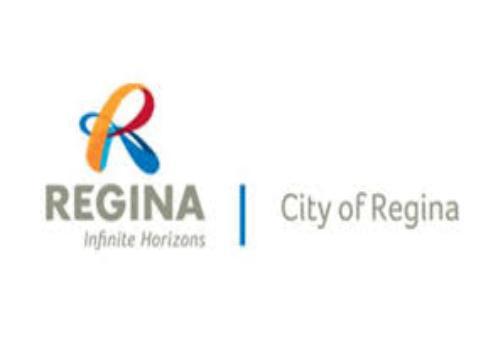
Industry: Clothes